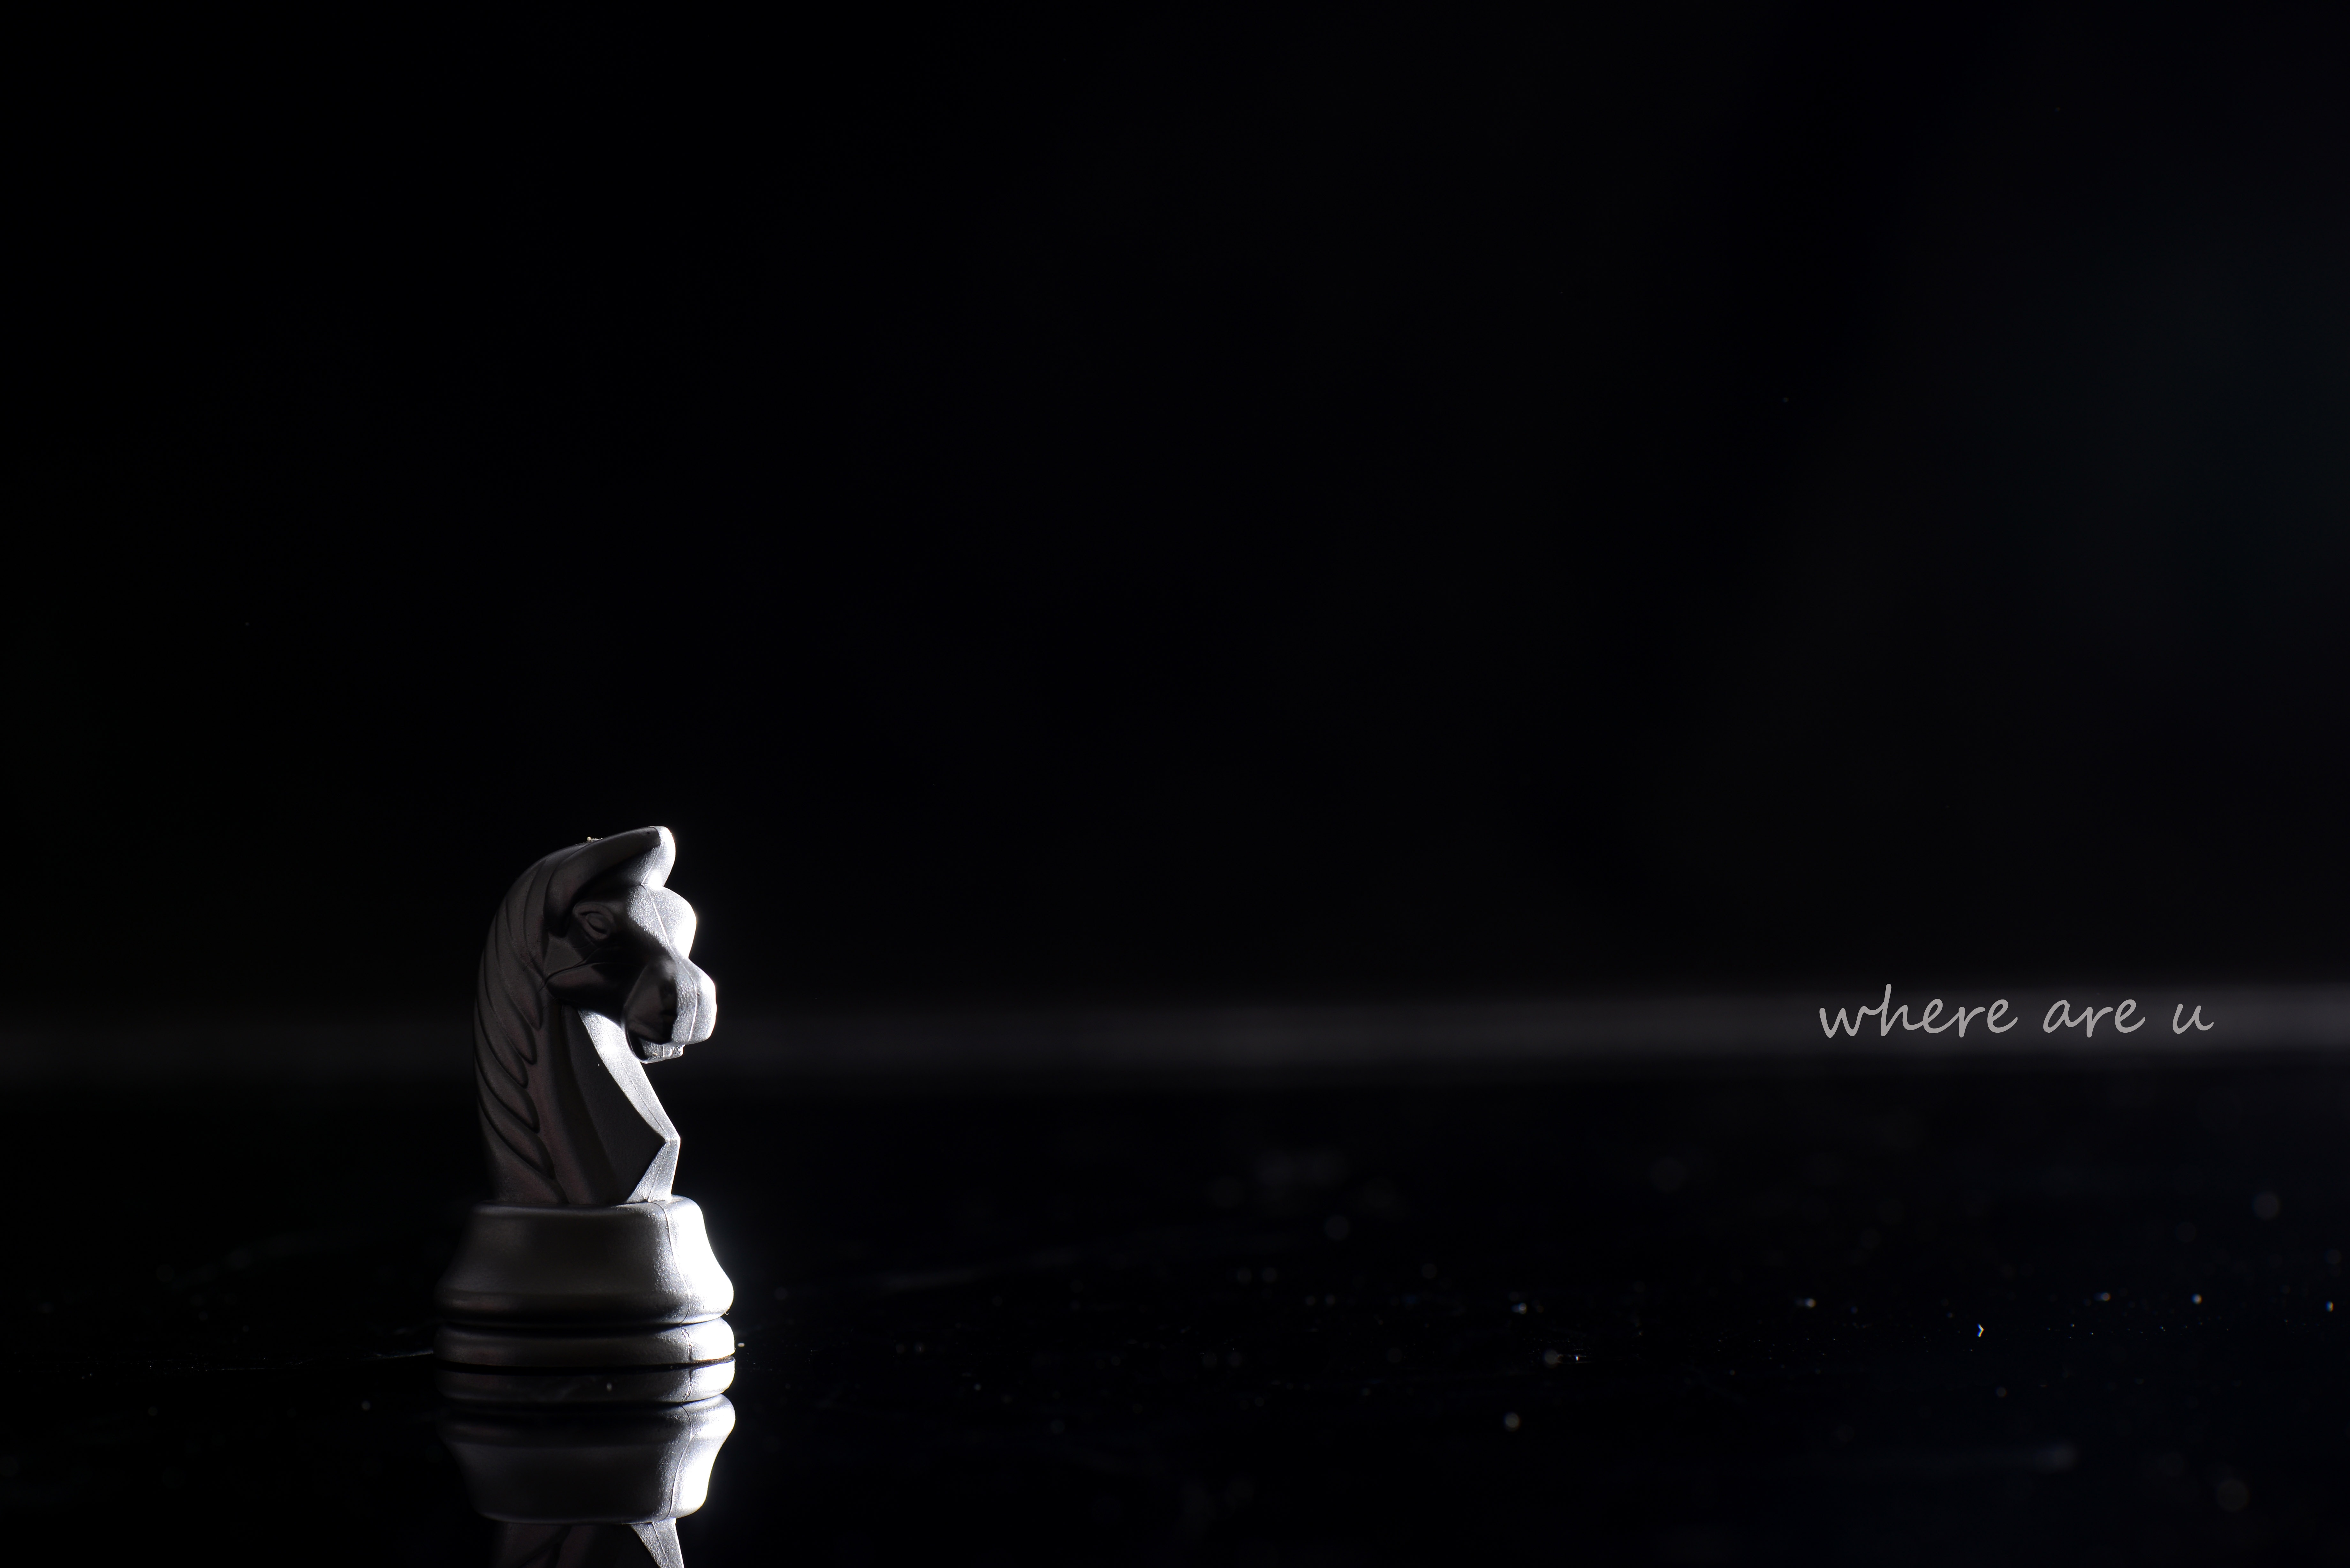
light, black and white, night, love, darkness, black, monochrome, chess, story, performing arts, monochrome photography